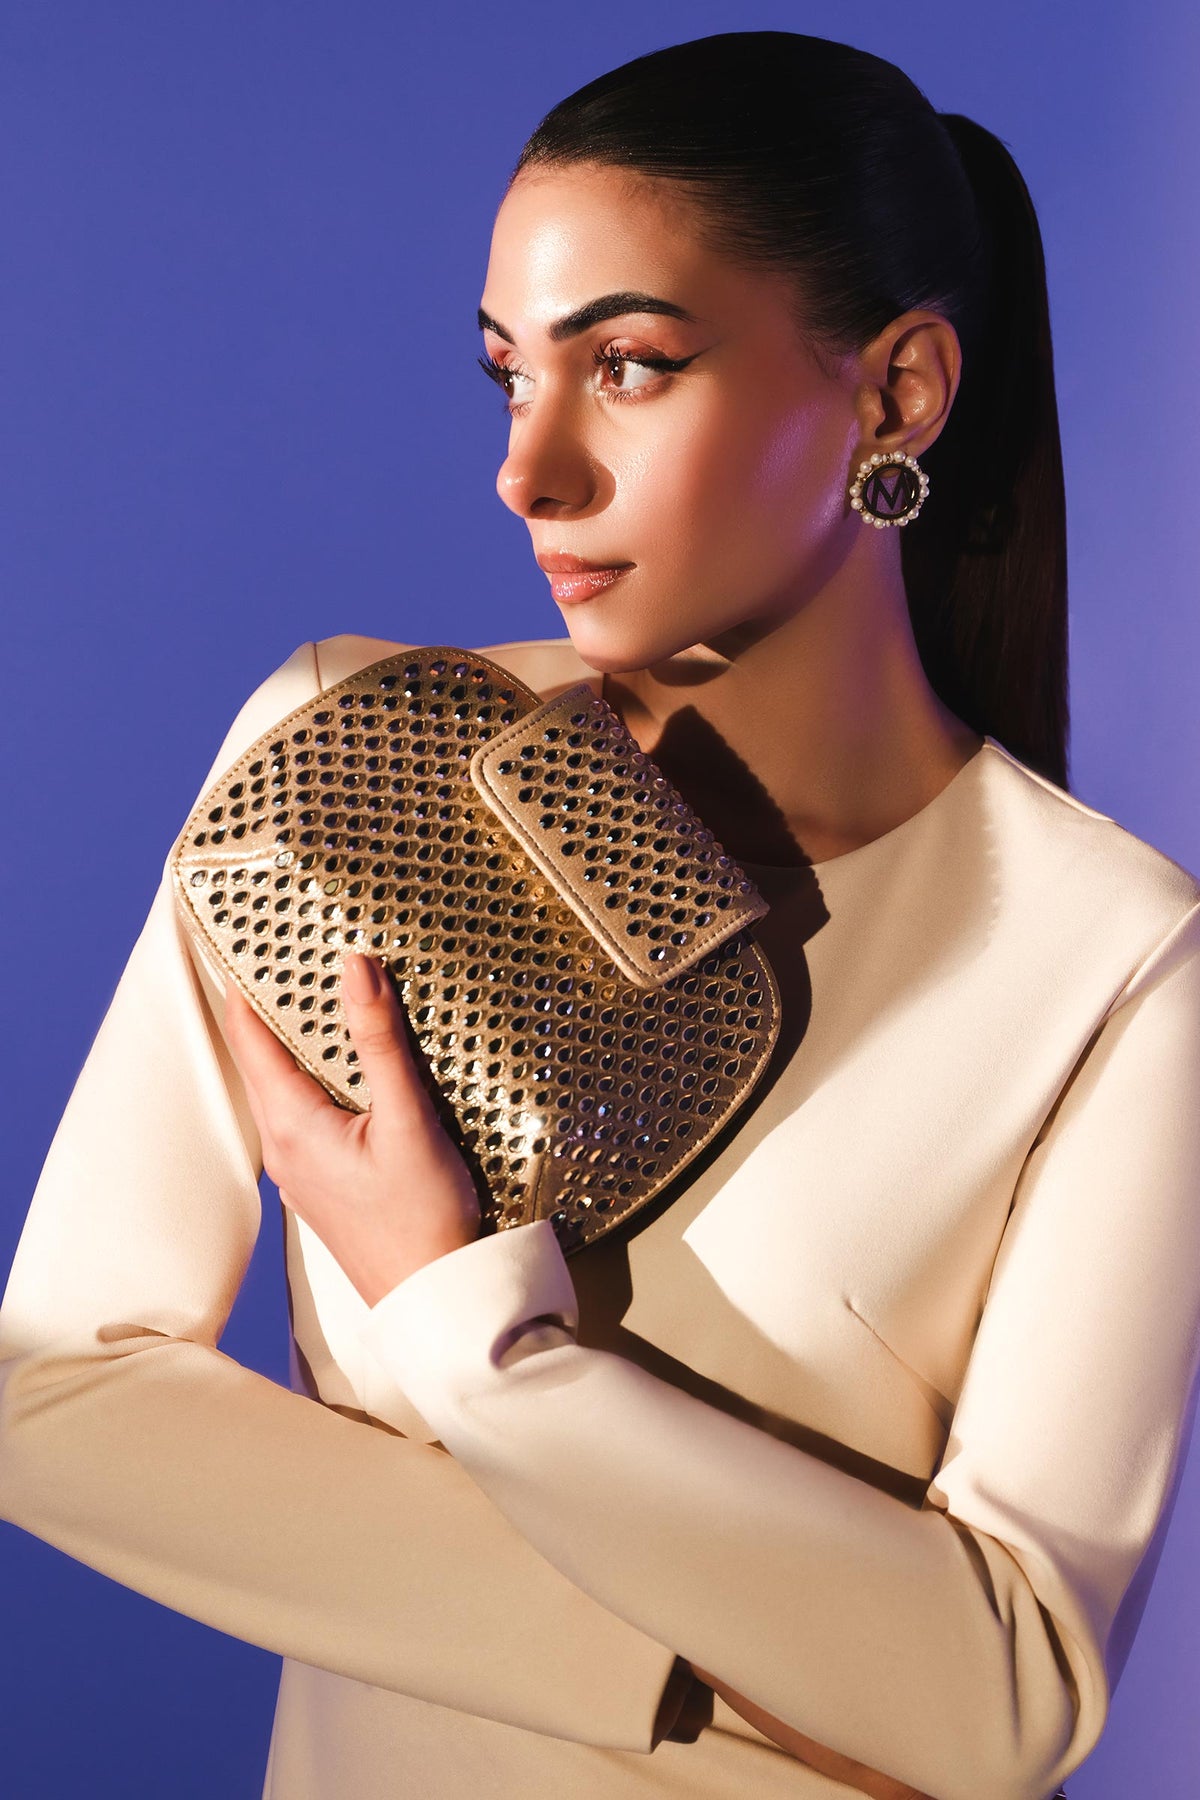
gold silver studded clutch